Broad front versus narrow front controversy in World War II

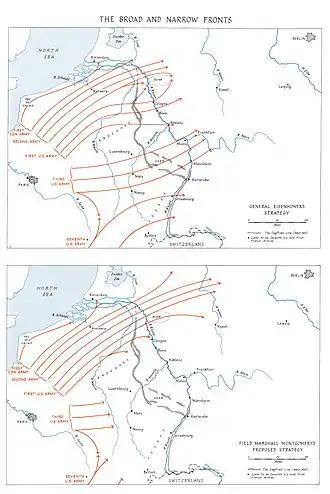
Broad and narrow fronts

On 17 August Montgomery flew from his headquarters at Le Bény-Bocage to see Bradley at 12th Army Group headquarters at Fougères. Montgomery outlined a concept to Bradley whereby the Overlord plan would be set aside, and the 12th and 21st Army Groups kept together to advance north of the Ardennes. Montgomery later described this as the Schlieffen Plan in reverse. At the time Montgomery thought that Bradley agreed with his proposal. The following day Montgomery cabled the Chief of the Imperial General Staff, Field Marshal Sir Alan Brooke: